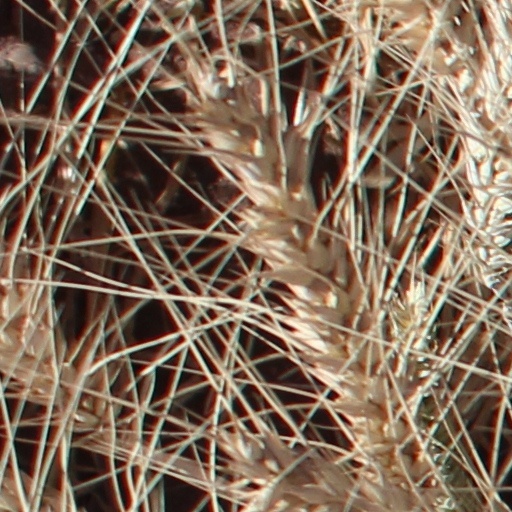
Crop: wheat